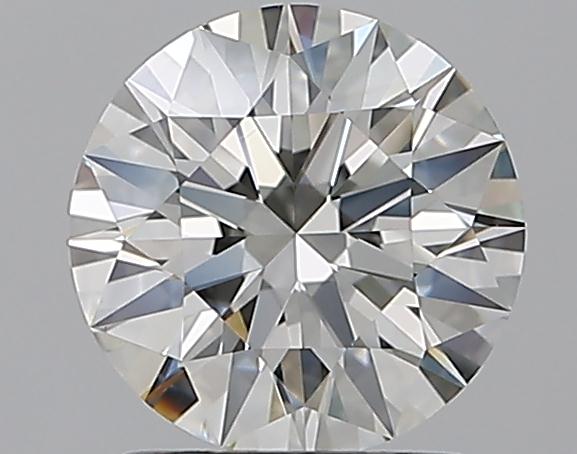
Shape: round
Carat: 1.3
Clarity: VVS1
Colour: J
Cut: EX
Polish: EX
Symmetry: EX
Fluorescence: N
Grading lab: GIA
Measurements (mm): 7.06 x 7.09 x 4.32